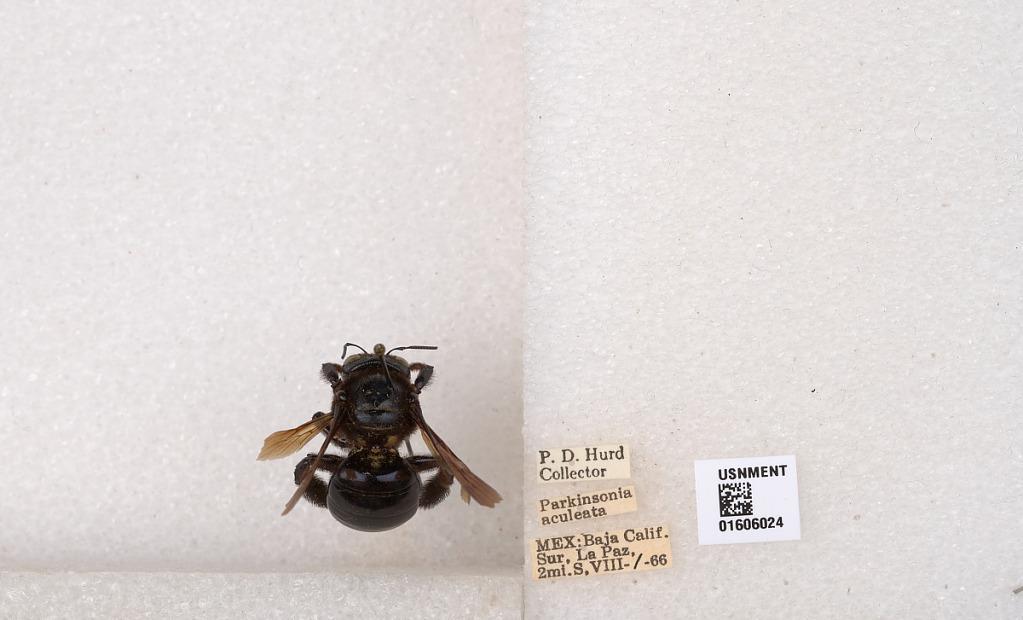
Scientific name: Xylocopa (Xylocopoides) californica arizonensis Cresson
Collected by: P. Hurd
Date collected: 1966-8-1
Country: Mexico
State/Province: Baja California Sur
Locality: La Paz, 2 mi. S